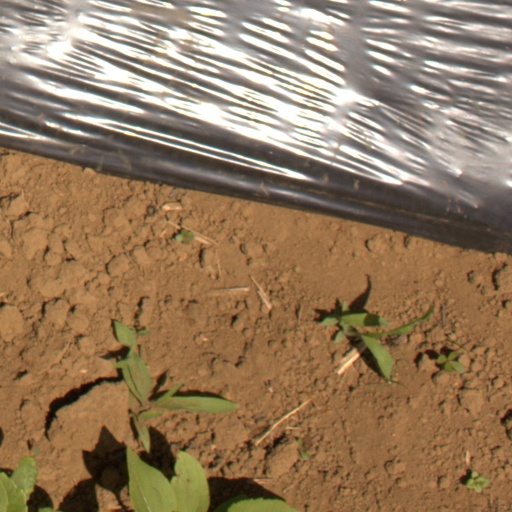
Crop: Jerusalem artichoke